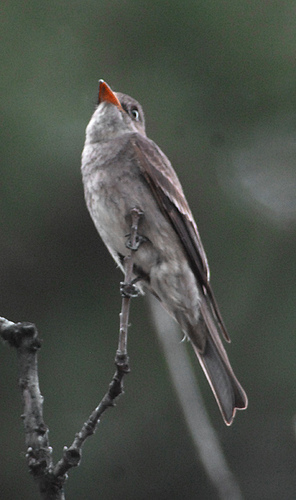
the grey bird had light grey down feathers on its belly and a bright orange bill.
this is a grey bird with dark feathers and a pointy orange beak.
a small sized bird that has multiple tones of grey all over and a short pointed billa small gray bird with an orange beak and gray feet.
a small bird with gray and white colored feathers, and an orange bill.
this bird is grey with white and has a long, pointy beak.
a grey bird with long, grey tail feathers and an orange beak.
this bird is white with brown and has a long, pointy beak.
this bird has wings that are grey and has an orange bill
this bird has a red beak and grey plumage with a creamy grey belly.
Species: Western Wood Pewee